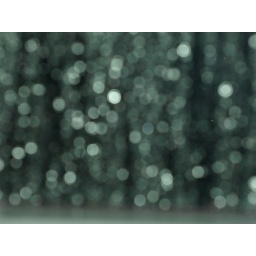
Rain drops on the window in typhoon sign #9